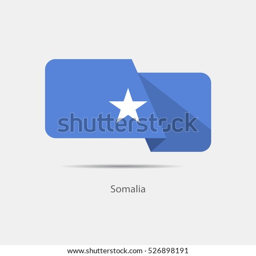
national flag on a white background with shadow